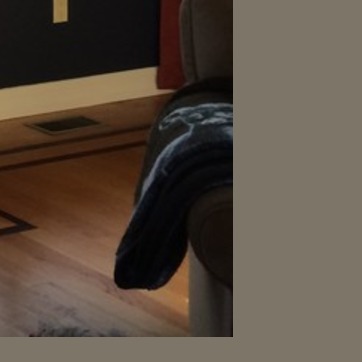
Material: fabric